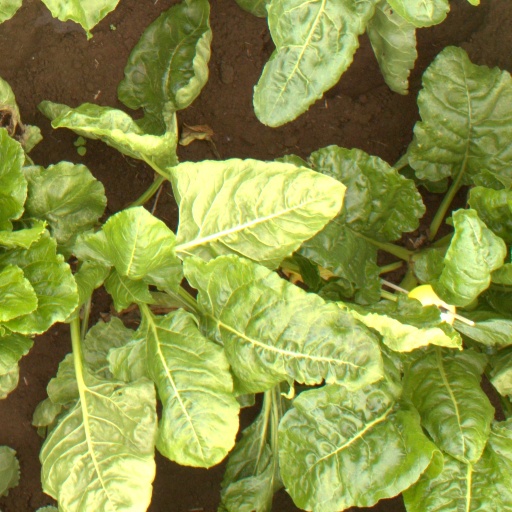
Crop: sugar beet